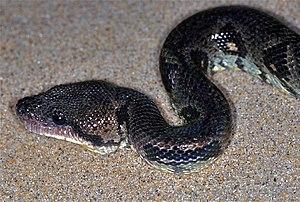
Sanzinia madagascariensis est une espèce de serpents de la famille des Boidae.